Vehicle registration plates of Russia

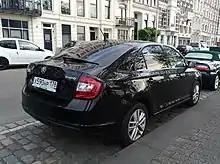
A car with its registration plate from Saint Petersburg.

In June 2014, code 82 (formerly registered to the Koryak Autonomous District) was put back into registration for the Republic of Crimea, while Sevastopol adopted the new code 92. The reason for the decision to use code 82 was because, between the beginning of this plate format and the merging of the district, Koryak AO only registered 1,548 civilian car license plates (starting at A001AA/82 and ending at B549AA/82) and far less of other types (some types, such as public transport plates, were never issued in the region).